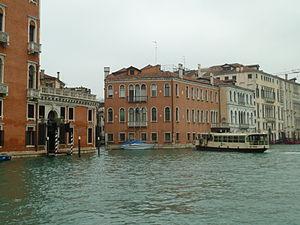
Ca' Cappello Layard Carnelutti (Venice)